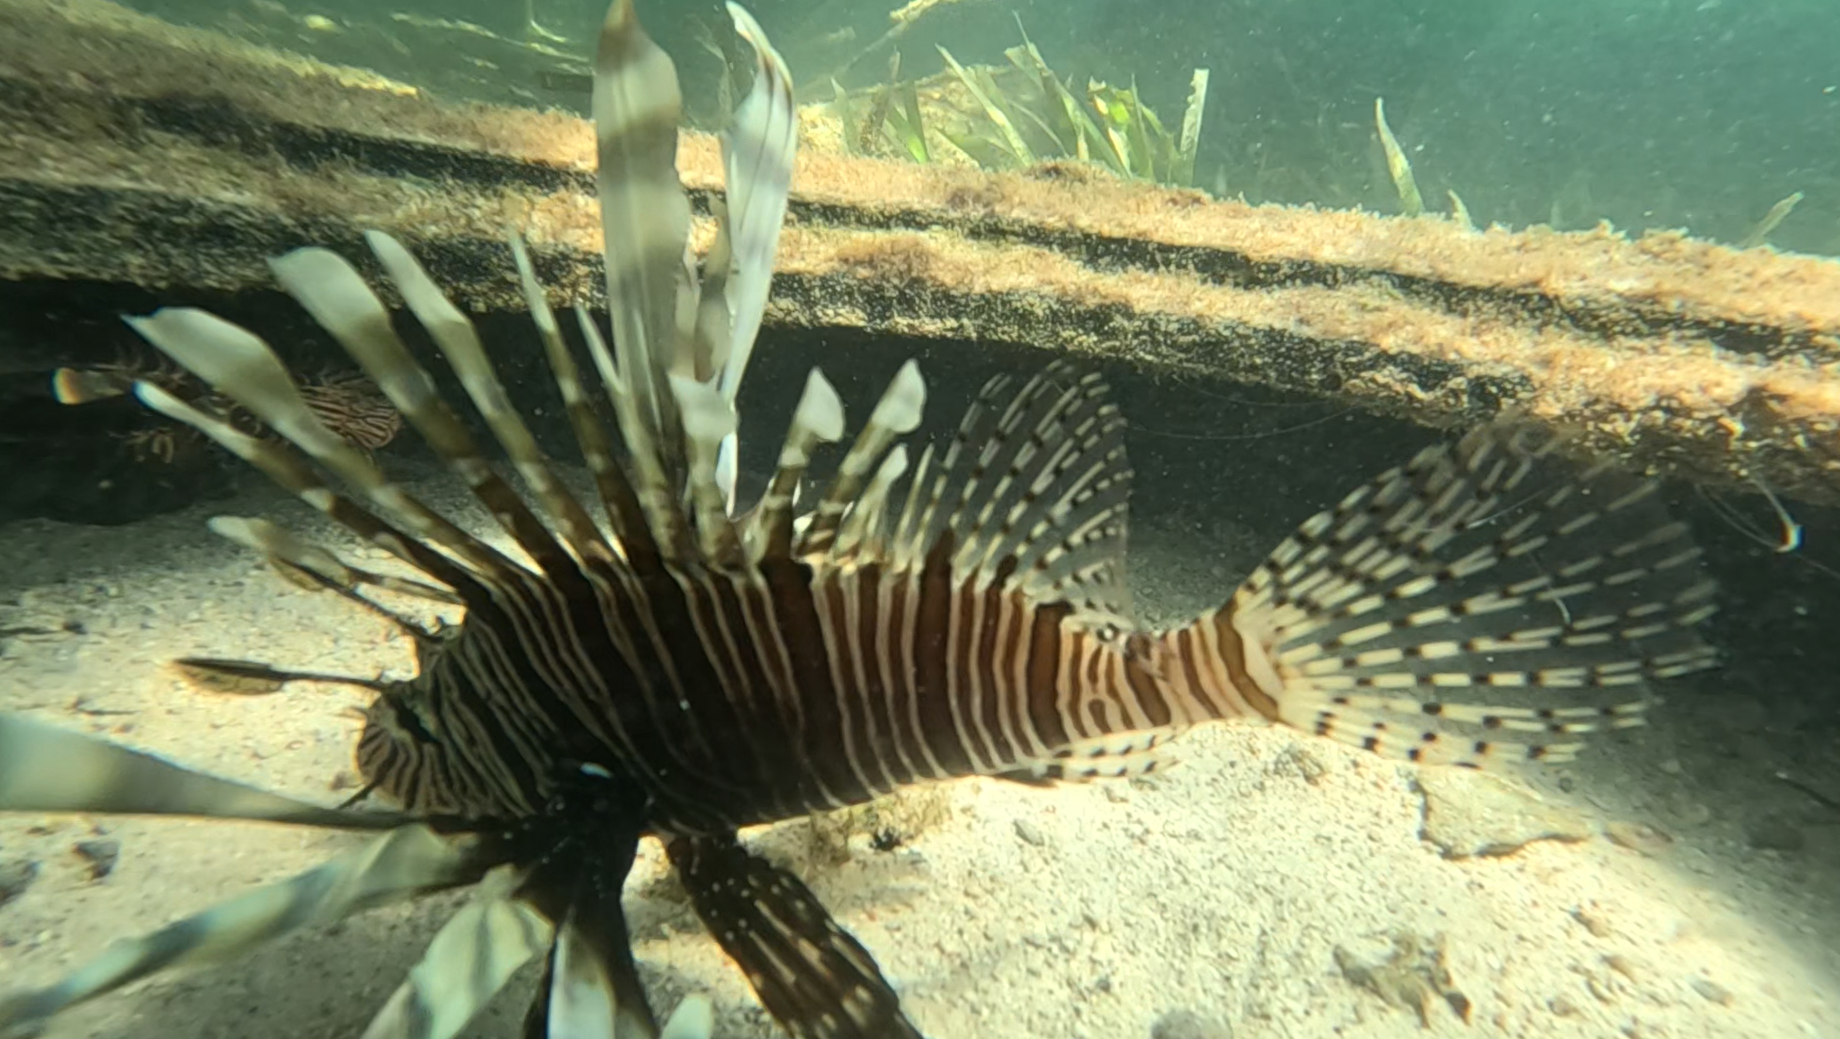
Pterois volitans (Red Lionfish)